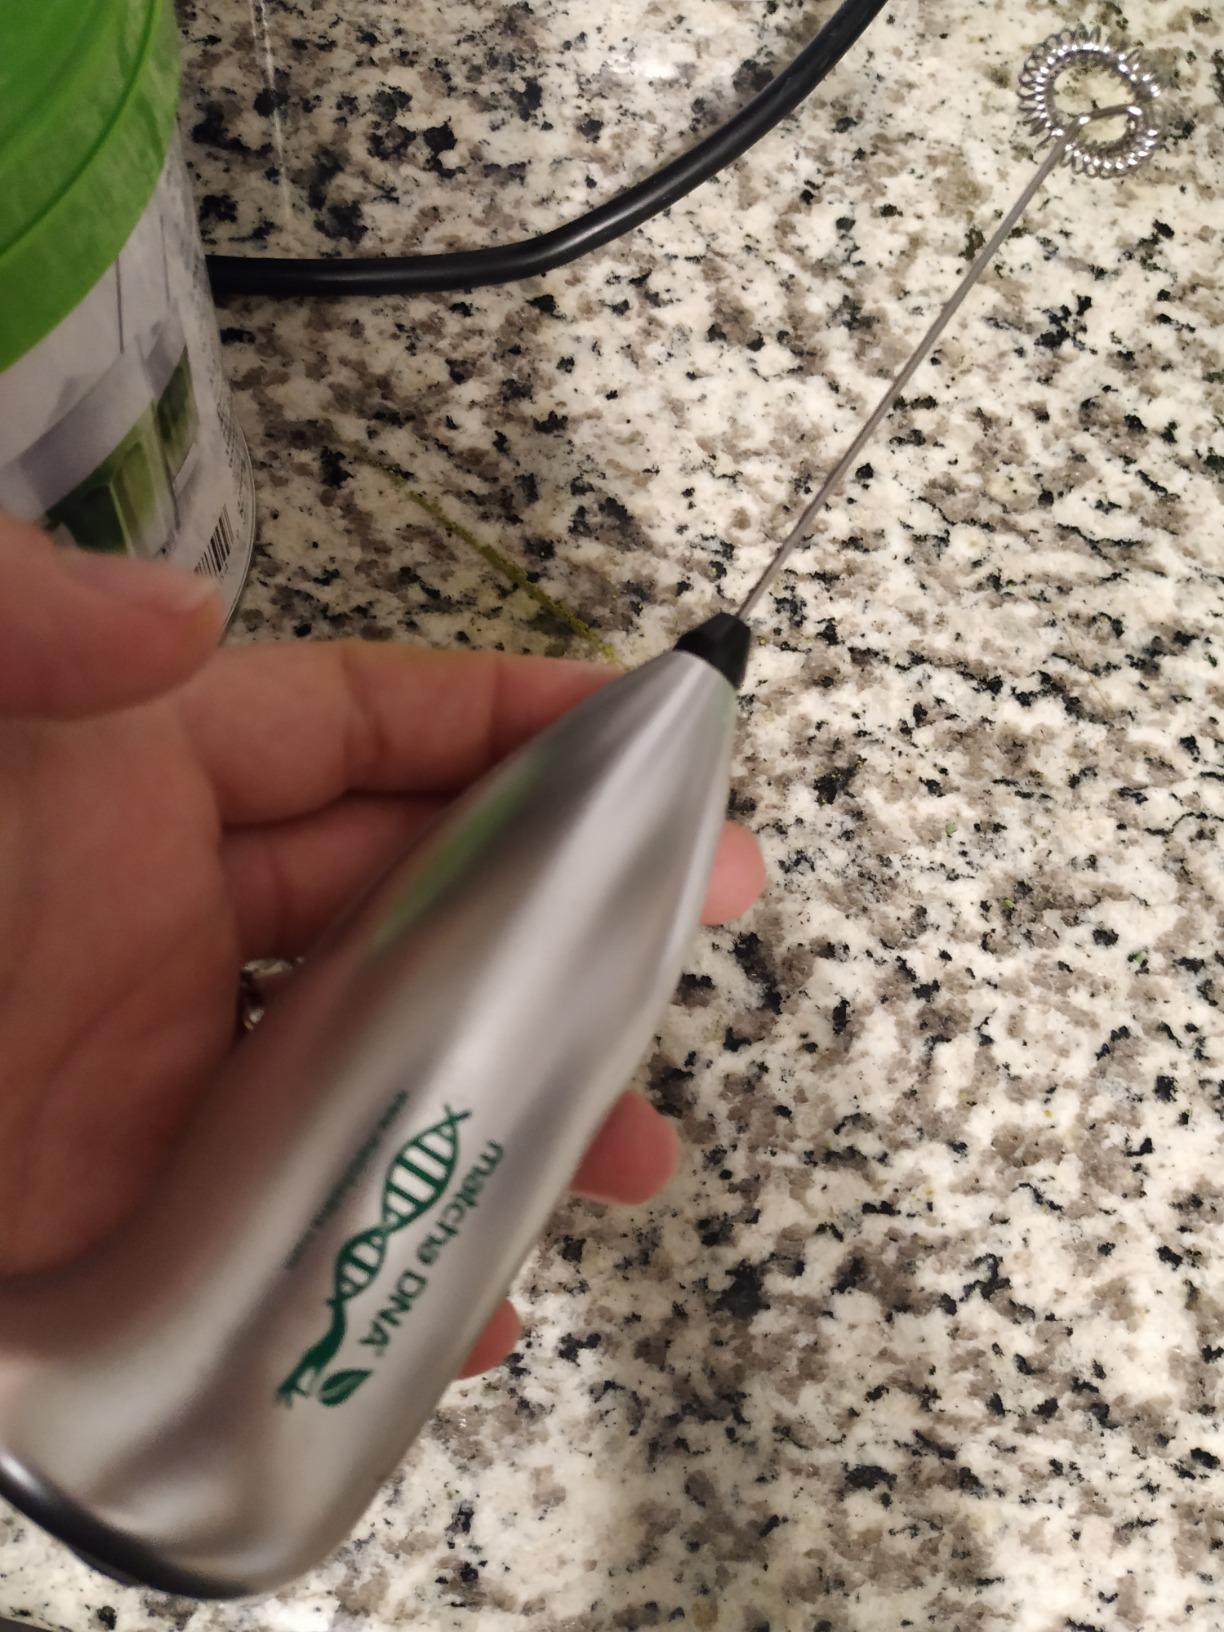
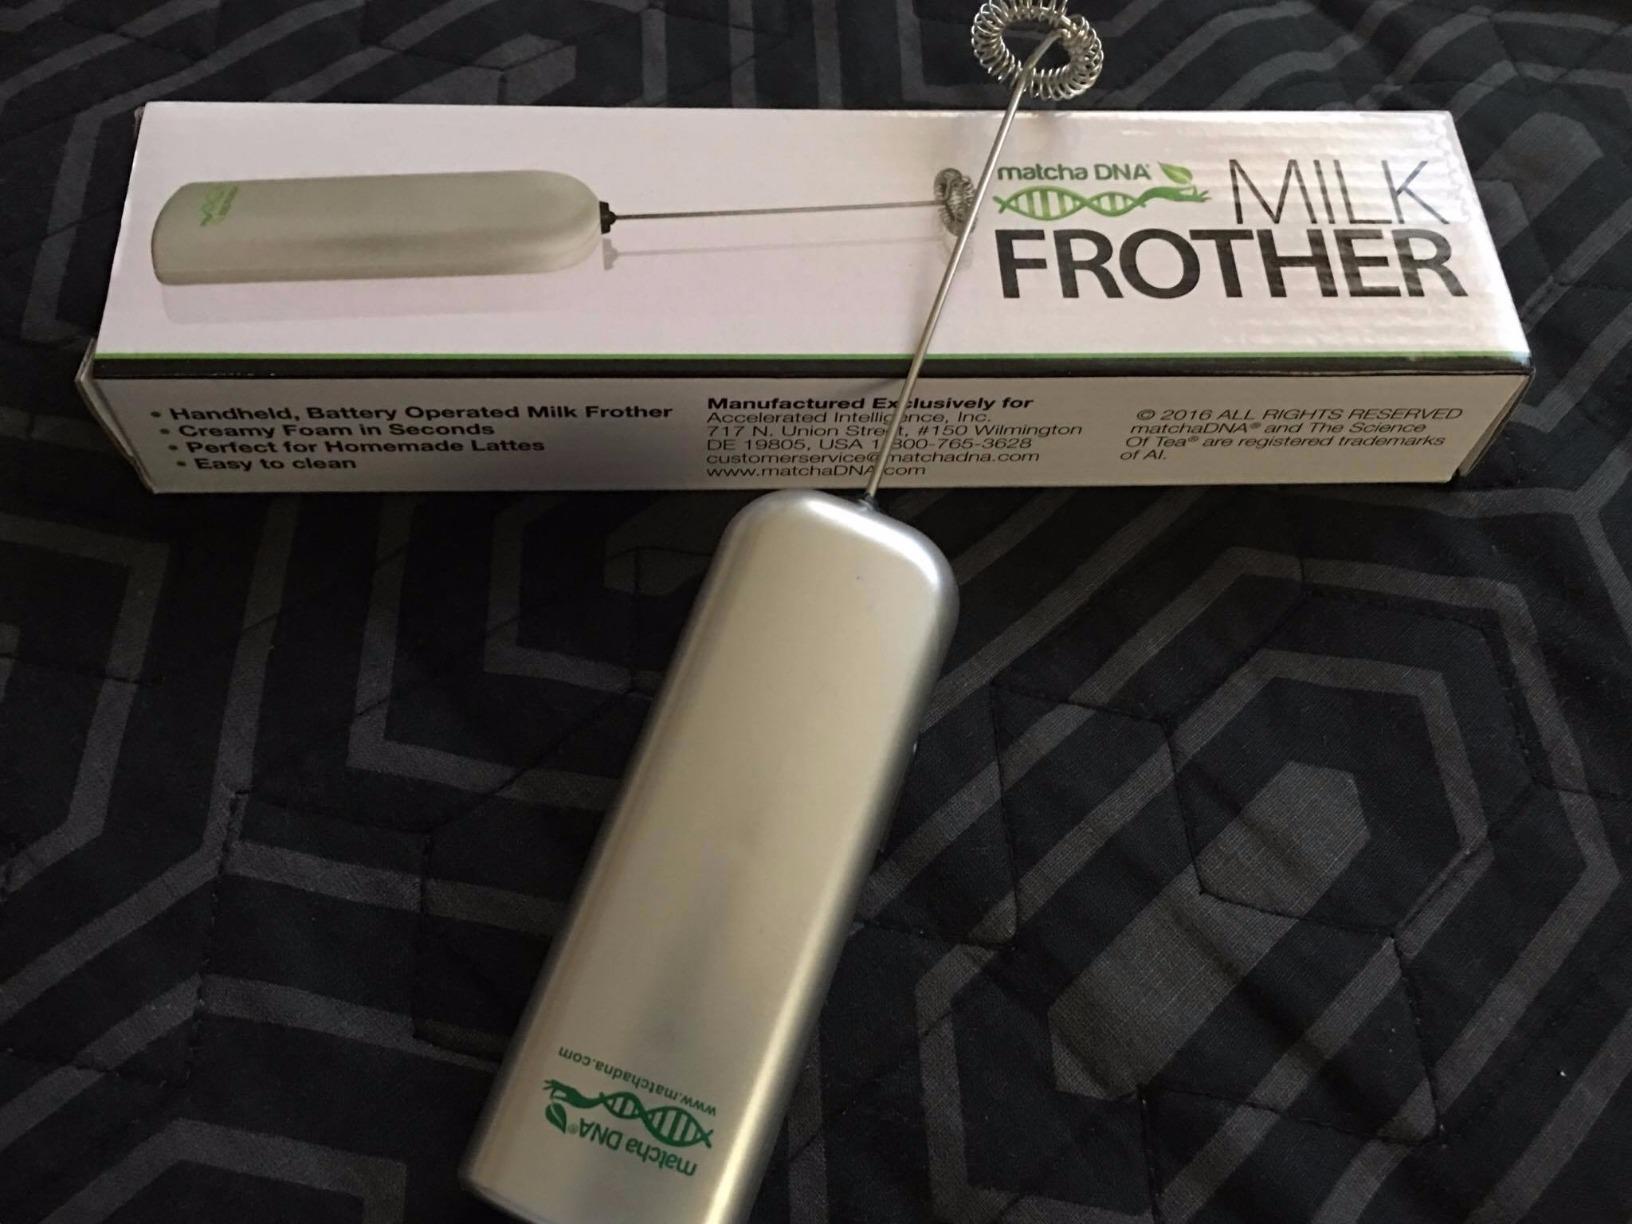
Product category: items_mixer
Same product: no